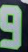
Number: 9